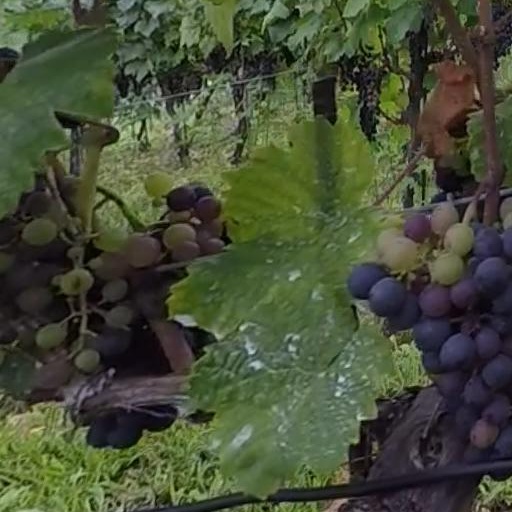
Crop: grape